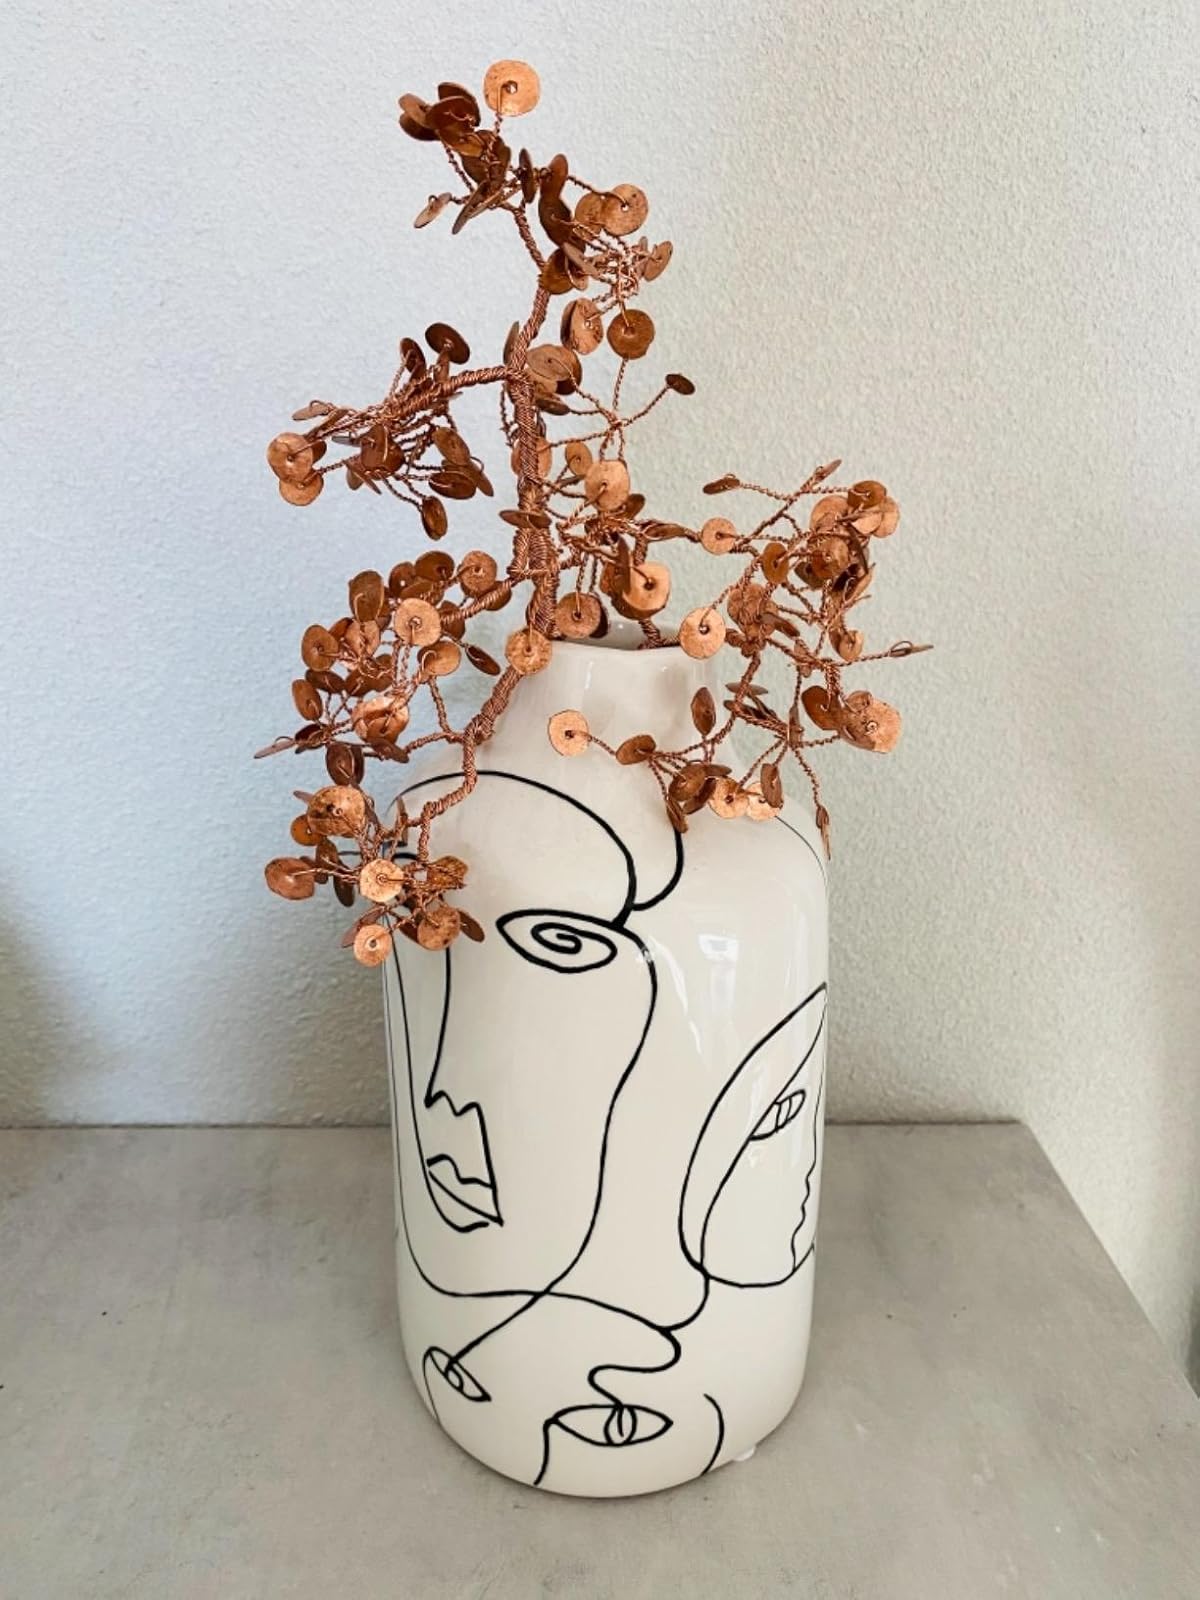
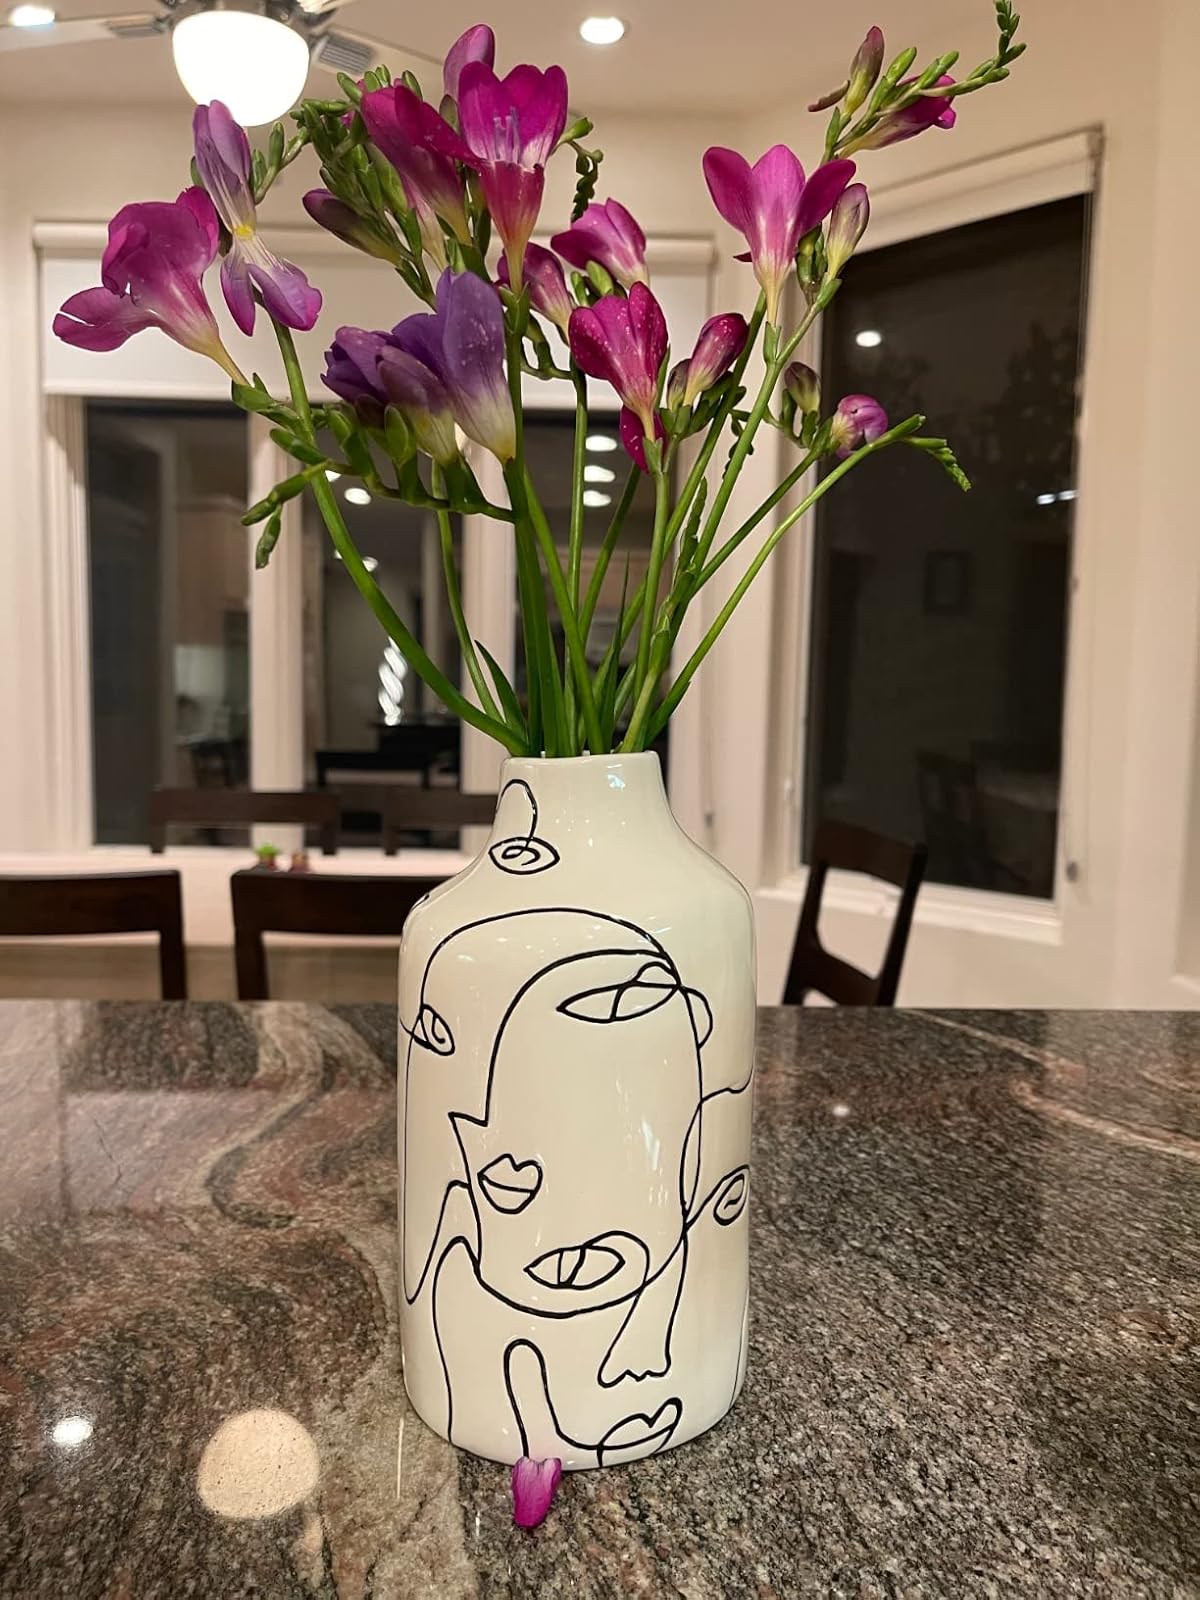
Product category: vase
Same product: yes